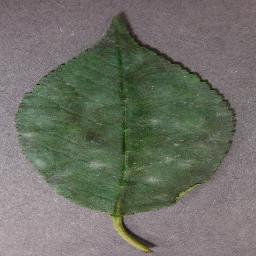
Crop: cherry
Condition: (including_sour)_powdery_mildew